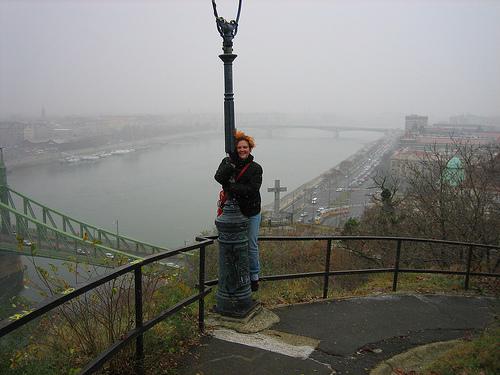
Weather: foggy or hazy